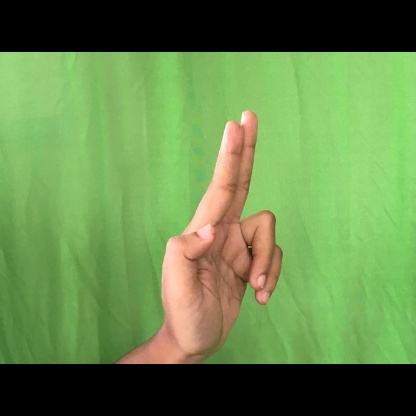
Mudra: Ardhapathaka